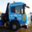
Label: truck